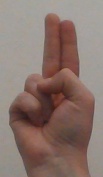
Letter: taa